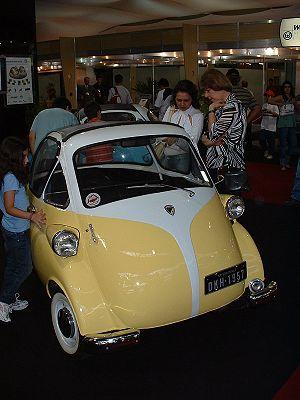
Isetta est le nom d'un véhicule urbain compact conçu par la firme italienne ISO Rivolta. L'Isetta est l'une des microcitadines les plus populaires produites après la Seconde Guerre mondiale, à un moment où les trajets à courte distance sont privilégiés. Nombre de personnes n'ont pas les moyens de s'offrir de grosses automobiles et se tournent vers les scooters ou les motos. Bien que le design original soit italien, d'autres séries ont été produites en Espagne, Belgique, France, Brésil, Allemagne et Royaume-Uni.